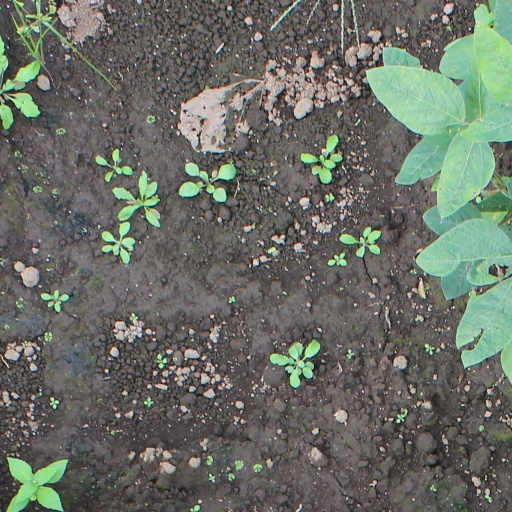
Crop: soybean